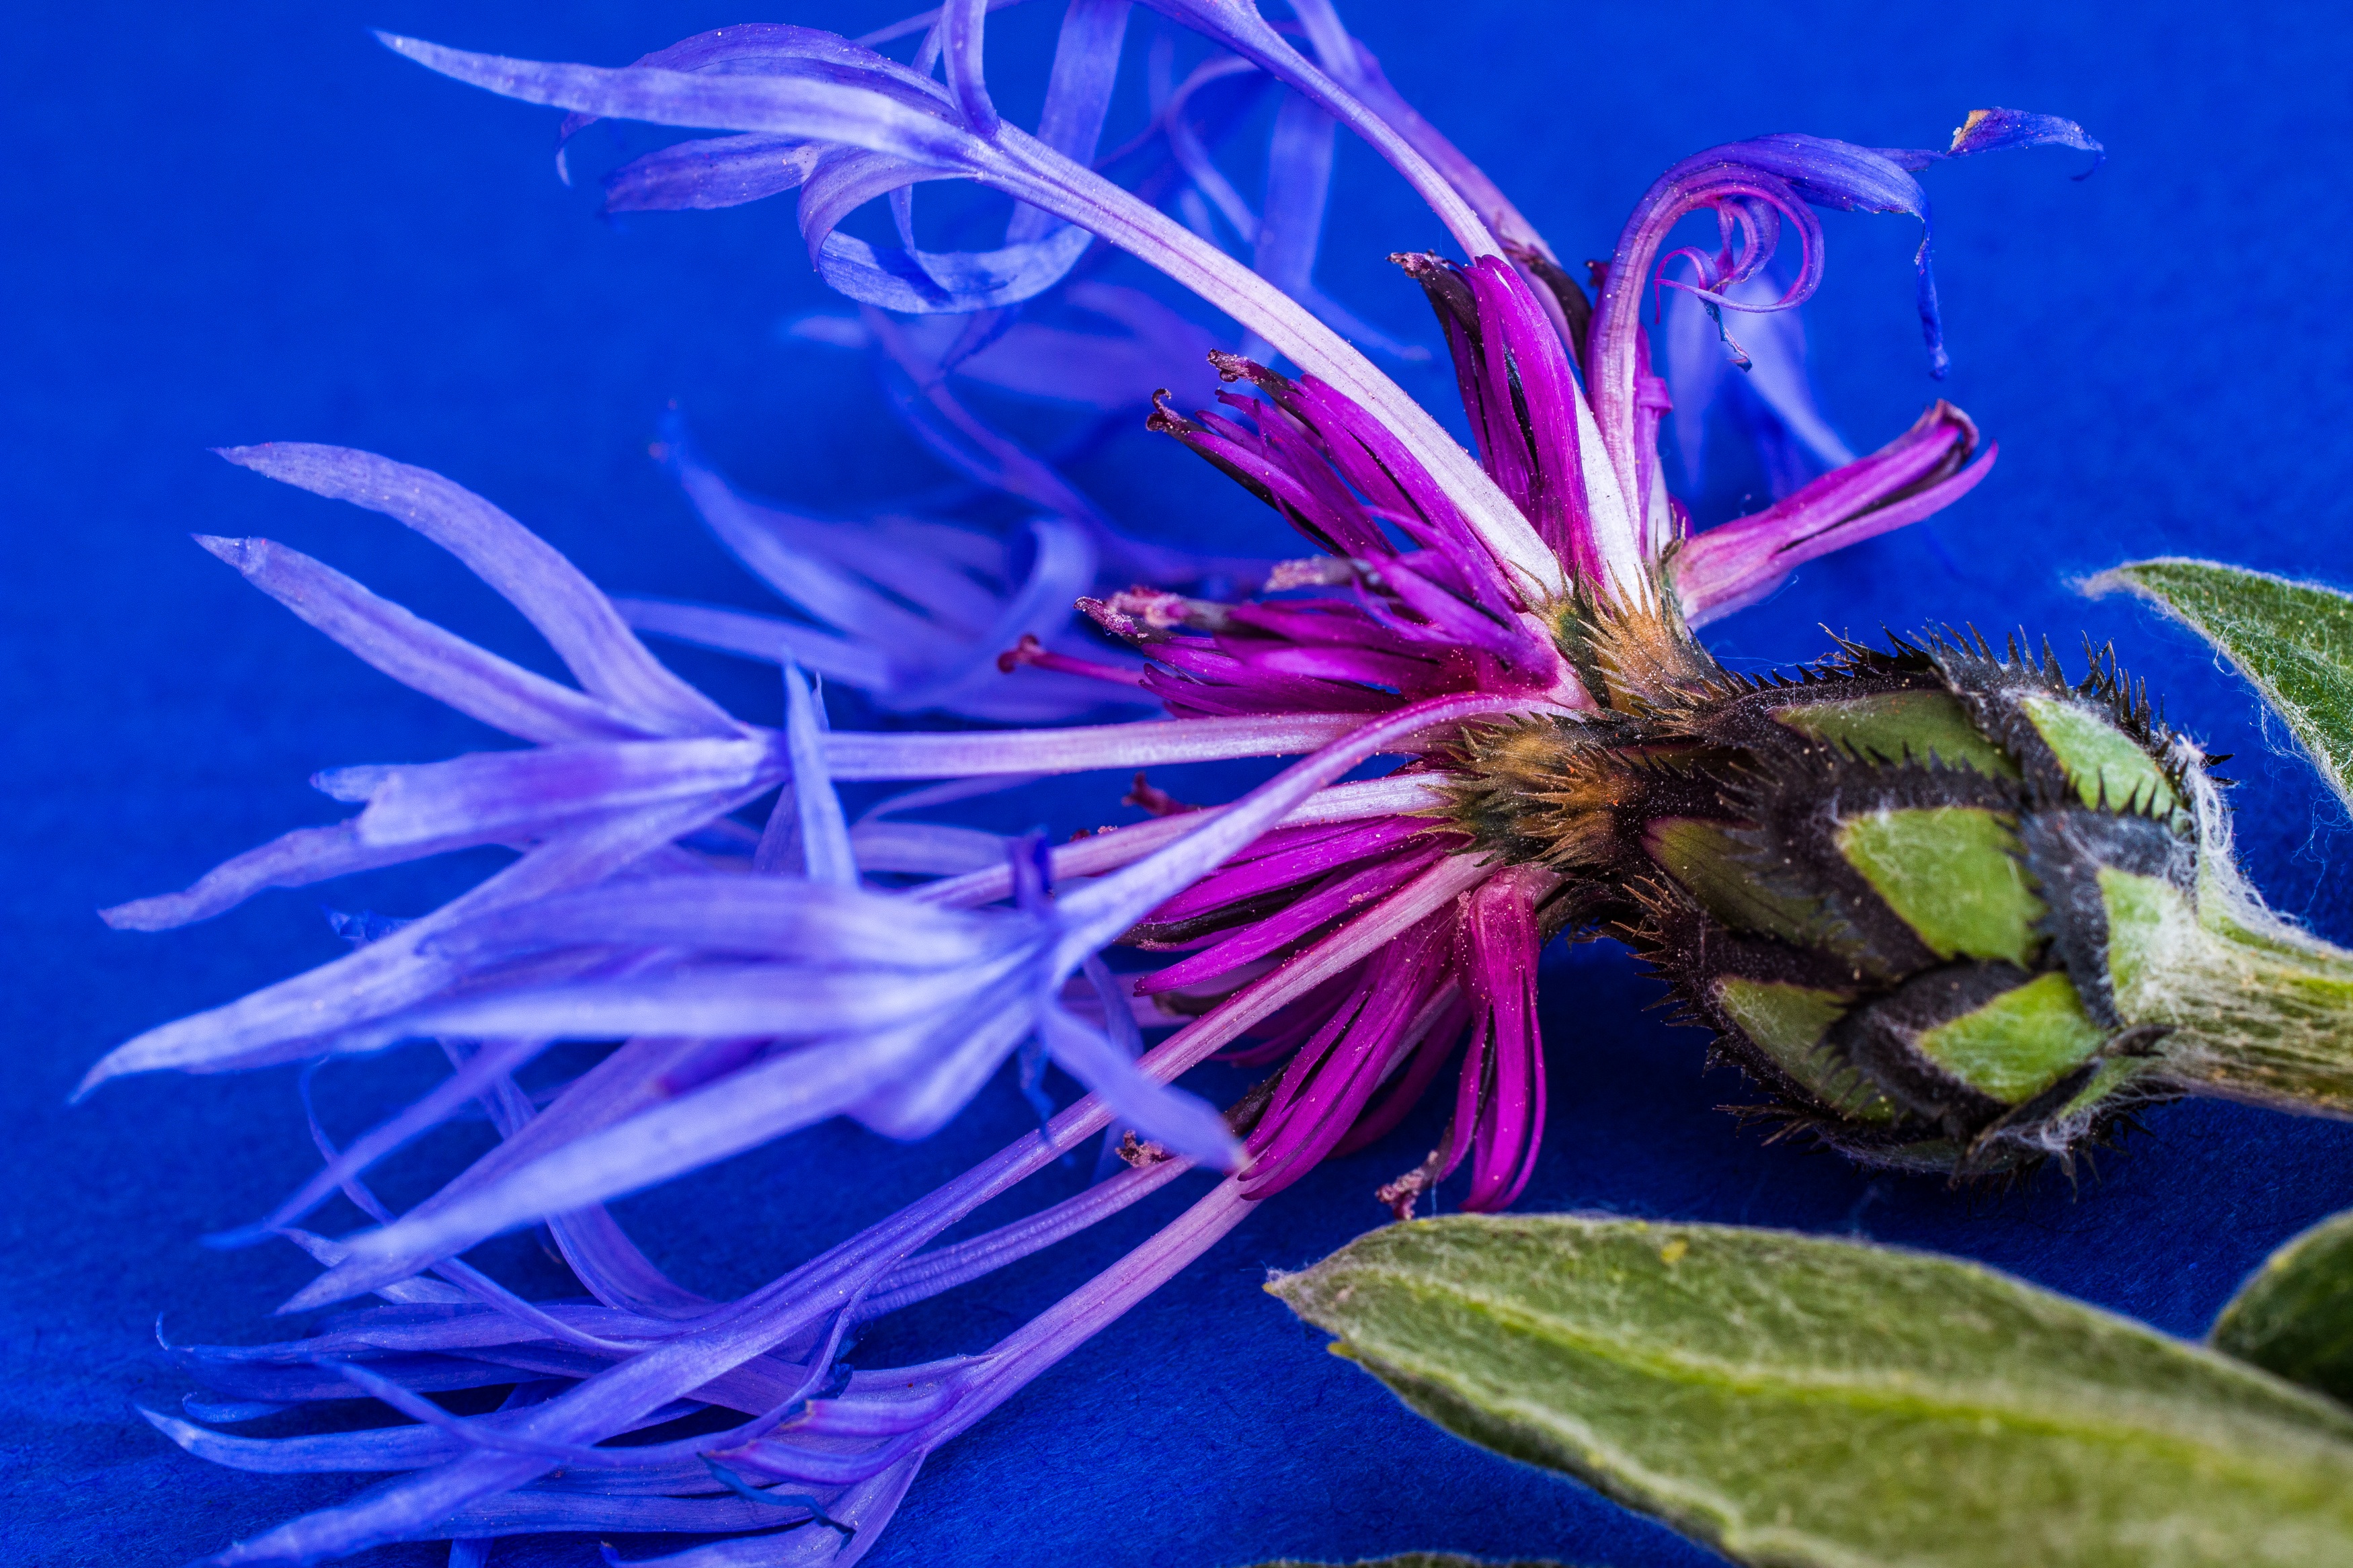
blossom, plant, flower, petal, bloom, biology, blue, flora, invertebrate, knapweed, composites, macro photography, flowering plant, mountain flower, mountain crumpled, centaurea montana